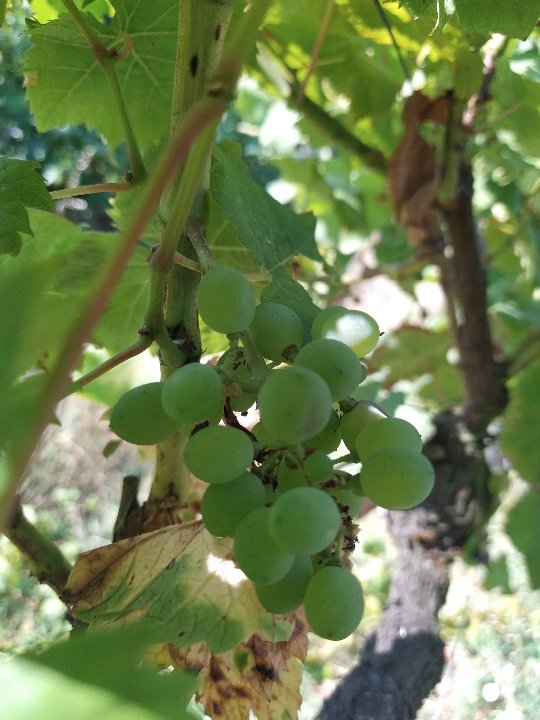
Berries visible: 23
Grape clusters: 1